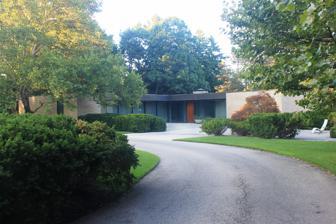
Building: Minoru and Teruko (Hirashiki) Yamasaki House
Country: United States of America
Year built: 1972
Historic house in Michigan, United States United States historic place Minoru and Teruko (Hirashiki) Yamasaki House U.S. National Register of Historic Places Interactive map Location 3717 Lakecrest Dr., Bloomfield Hills, Michigan Coordinates 42°35′14″N 83°13′33″W / 42.58722°N 83.22583°W / 42.58722; -83.22583 ( Minoru and Teruko (Hirashiki) Yamasaki House ) Area 0 acres (0 ha) Built 1972 ( 1972 ) Architect Minoru Yamasaki NRHP reference No. 13000905 Added to NRHP October 25, 2013 The Minoru and Teruko (Hirashiki) Yamasaki House is a private house located at 3717 Lakecrest Drive in Bloomfield Hills, Michigan . It was the home of architect Minoru Yamasaki , designed by him in 1972. The house was listed on the National Register of Historic Places in 2013. History Minoru Yamasaki was born in Seattle in 1912, studied architecture at the University of Washington , then moved the New York City , where he took graduate courses at New York University before accepting his first architecture position with the firm of Githens and Keally in 1935. Yamasaki spent the next decade in New York with various firms, and married Teruko Hirashiki in 1941. In 1945 left for Detroit to become the new head of design for Smith, Hinchman, and Grylls . He stayed until 1949, when he left to establish his own practice. When the Yamasakis first came to Detroit, they found it difficult to find suitable housing, due in part to a persistent anti-Japanese sentiment in Detroit's suburbs. They eventually purchased a farmhouse on Livernois Road, in Troy, Michigan , which was then very rural. By the early 1970s, however, the encroaching suburbification had reached Troy, and the Yamasakis were able to sell for a profit. By this time, they were also able to purchase land in areas from which they were previously excluded. In 1972, they purchased this lot, and Minoru Yamasaki designed the house. The house embodies Yamasaki's approach to architectural design, expressed in residential architecture. Minoru Yamasaki lived in this house until his death in 1986. Description The Yamasaki house is a two-story, flat roofed, L-shaped structure. It is constructed on an aluminum frame and clad with bricks. The front elevation features an entry through the interior of the L. The entry is on the second level of the house. Other elevations feature tall curtain walls. A pool addition is to one side. The interior is an open floor plan and simple design, reflecting Yamasaki's philosophy that the interior of a house should recede into the background, allowing the furniture, artwork, and people to become the focal points. References